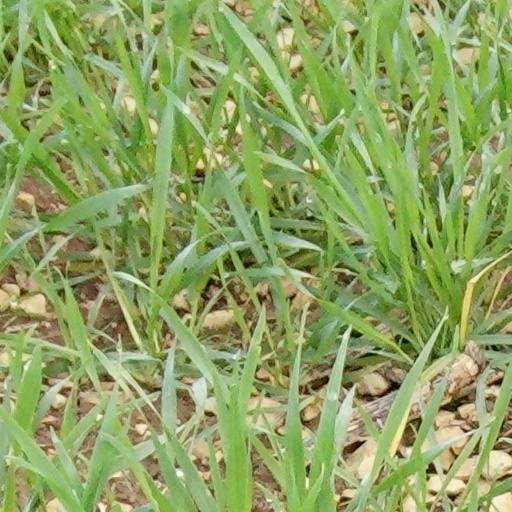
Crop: wheat